Lalita Niwas land grab scam

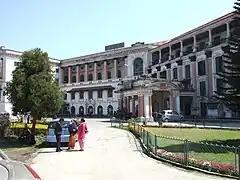
Nepal Rashtra Bank

Lalita Niwas land grab scam or Lalita Niwas land scam is a scam where the land ownership of government owned Lalita Niwas which houses the Official Residence of the Prime Minister of Nepal, central office of the Nepal Rastra Bank and other VIP residences, was illegally transferred by land brokers to big business groups of Nepal through collusion with land revenue officials, ministers, political leaders and secretaries at various ministries of Nepal. The land involved in the land grab scam was 114 ropanis which amounted to billions of Nepalese rupees.